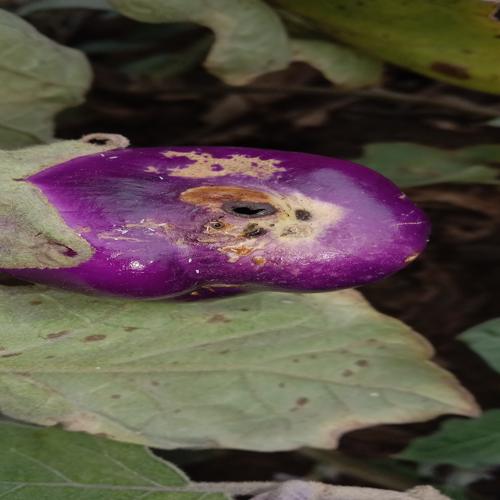
Label: Shoot and Fruit Borer